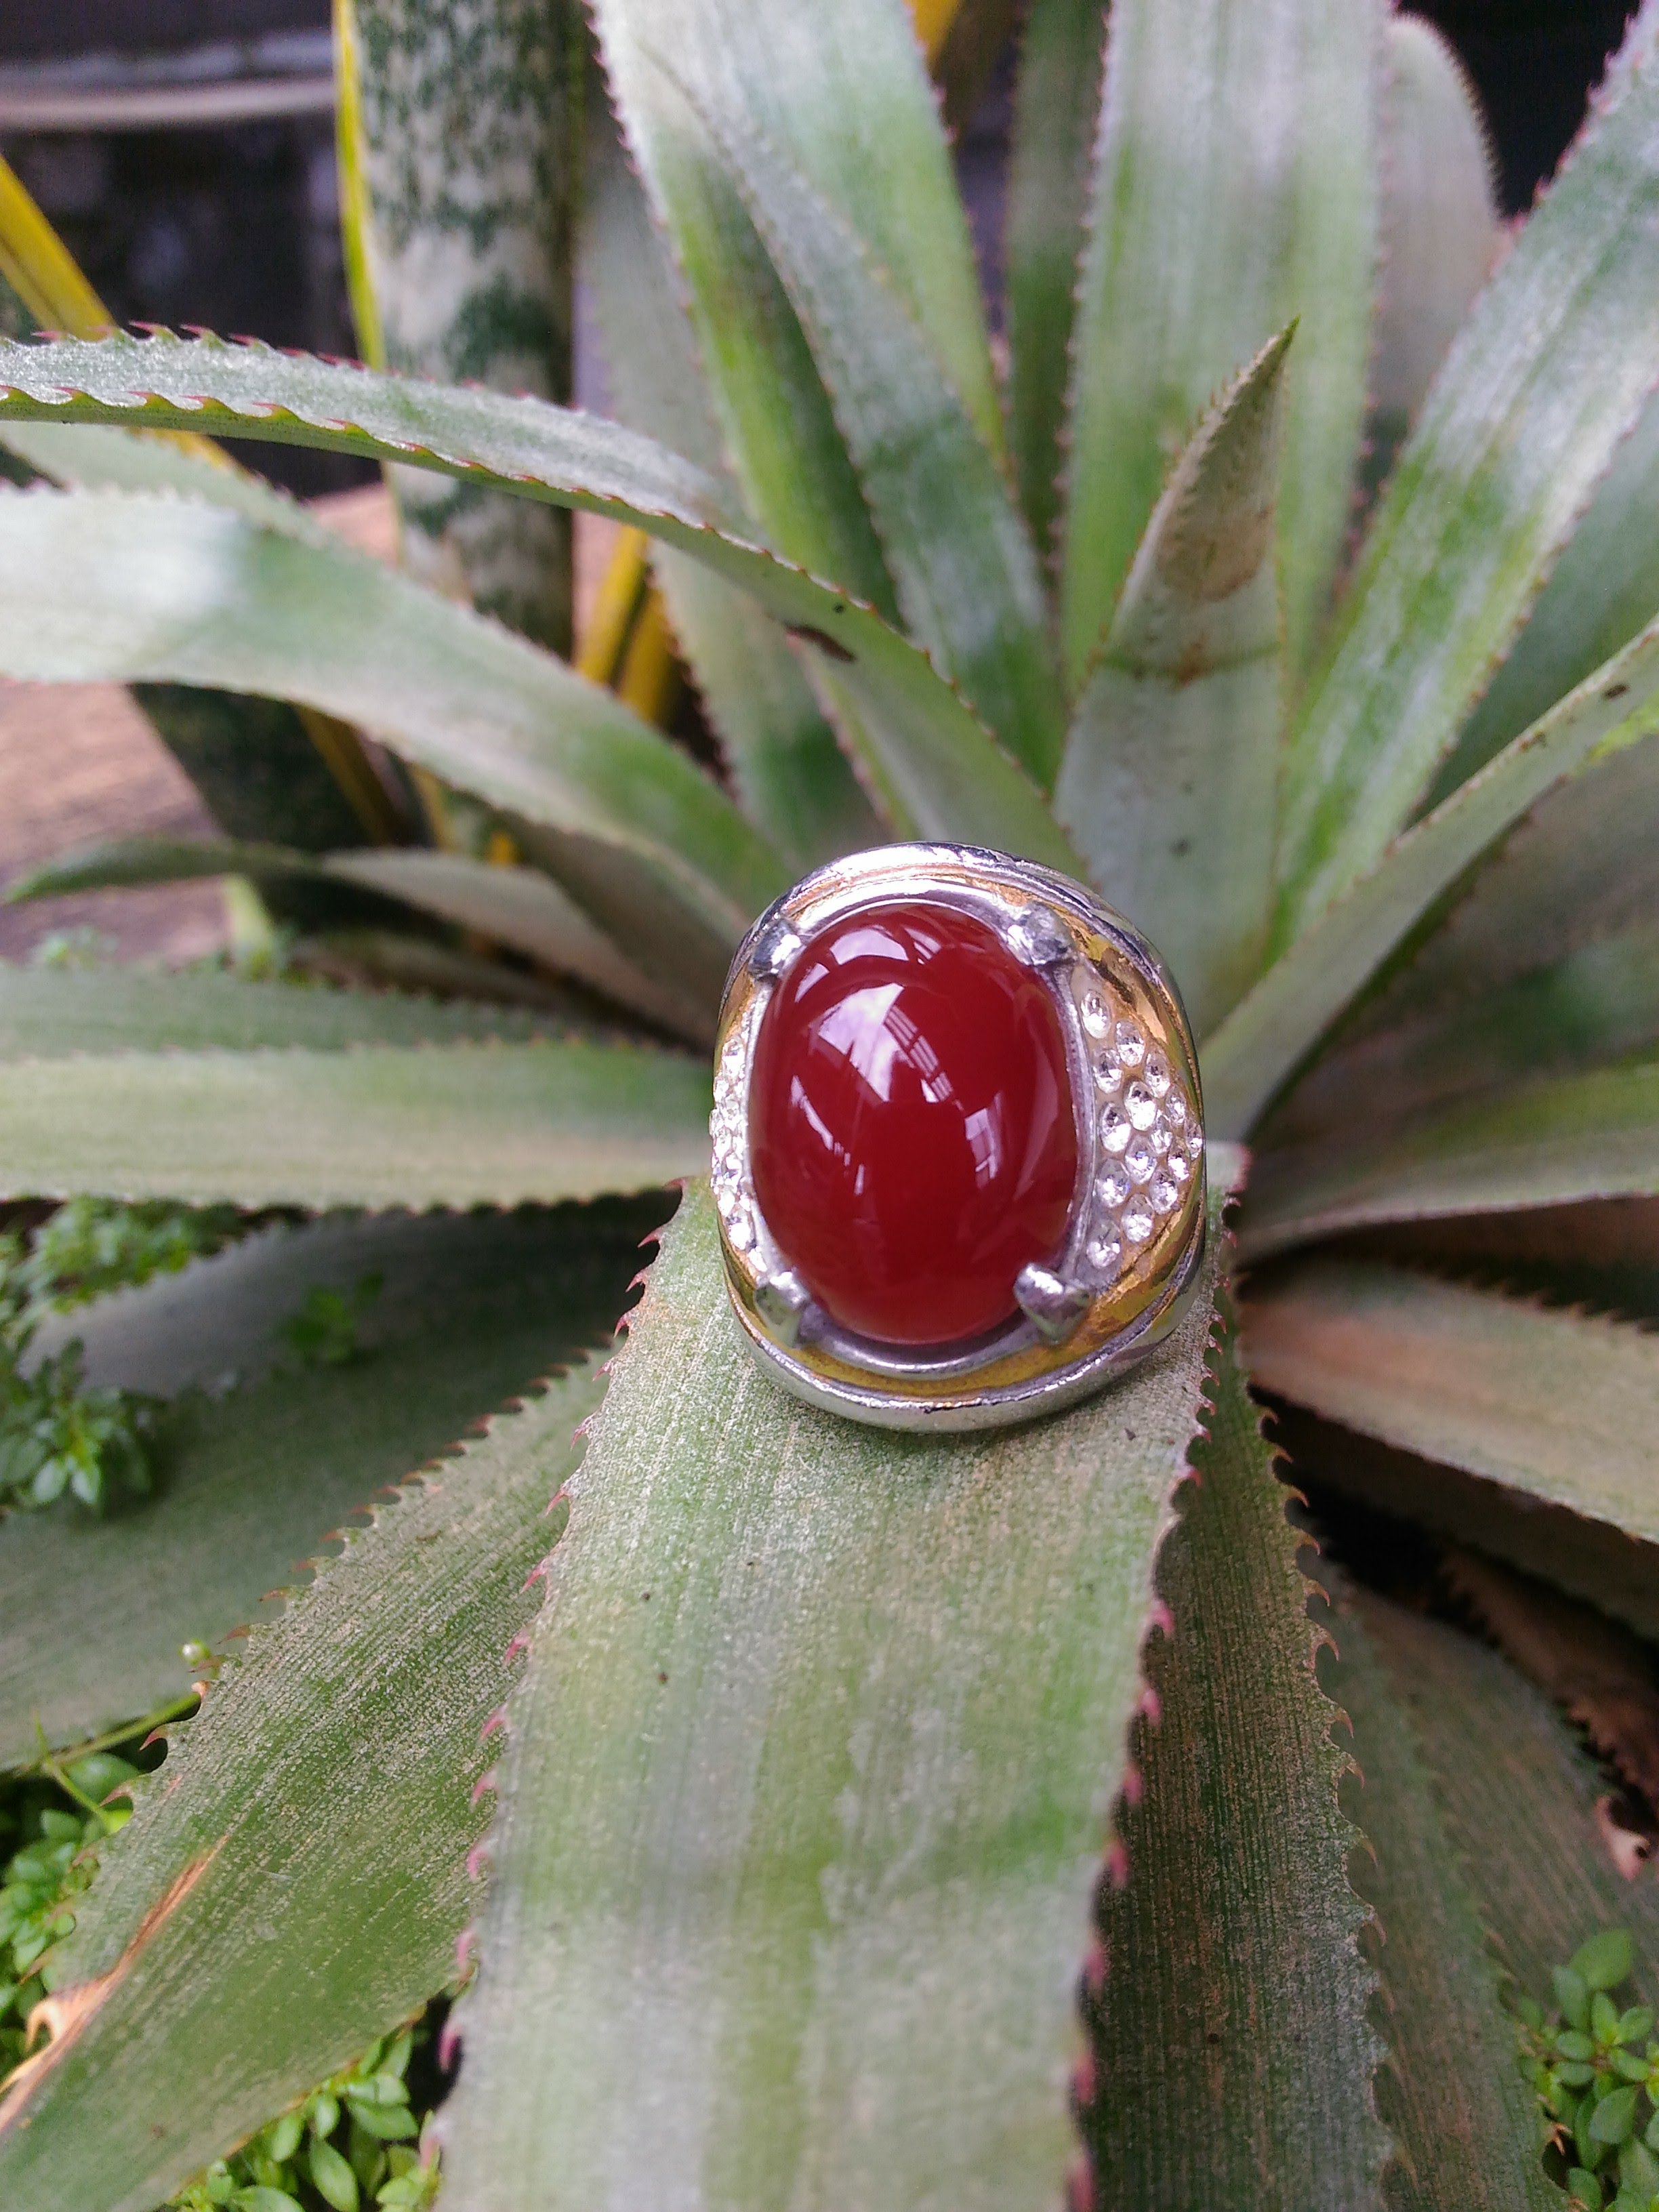
natural, plant, leaf, terrestrial plant, vegetation, arecales, flowering plant, moisture, close up, flowerpot, annual plant, macro photography, thorns, spines, and prickles, tree, plant stem, vascular plant, petal, conifer, succulent plant, landscape, bromeliaceae, liquid, drop, houseplant, flower, grass, perennial plant, pine, pine family, herbaceous plant